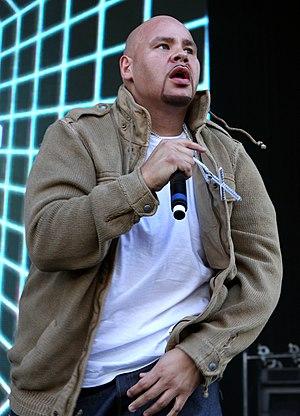
Fat Joe, né Joseph Antonio Cartagena, le 19 août 1970 dans le Bronx, New York, est un rappeur, artiste hip-hop et graffeur américain. Le premier album de Fat Joe s'intitule Represent, publié en 1993, suivi de Jealous One's Envy en 1995. Entre 1998 et 2006, il est signé au label Atlantic Records, publiant quatre albums sous le label, Don Cartagena en 1998, Jealous Ones Still Envy en 2001, Loyalty en 2002, et All or Nothing en 2005. Après la publication de All or Nothing, Fat Joe s'implique dans une rivalité publique avec le rappeur new-yorkais 50 Cent, qui a attaqué Fat Joe sur sa chanson Piggy Bank. Par ailleurs, il fait une légère apparition dans le film Scary Movie 3, sous sa vraie identité.
Terror Squad Entertainment est un label discographique américain, spécialisé dans le hip-hop et le RnB, situé dans le Bronx, à New York, dans l'État de New York. Il est fondé en 1992 par le rappeur Fat Joe. Le label était chez Relativity Records et Atlantic Records, mais maintenant, sauf DJ Khaled, le label et ses artistes sont chez Imperial Records et Virgin Records de chez EMI.